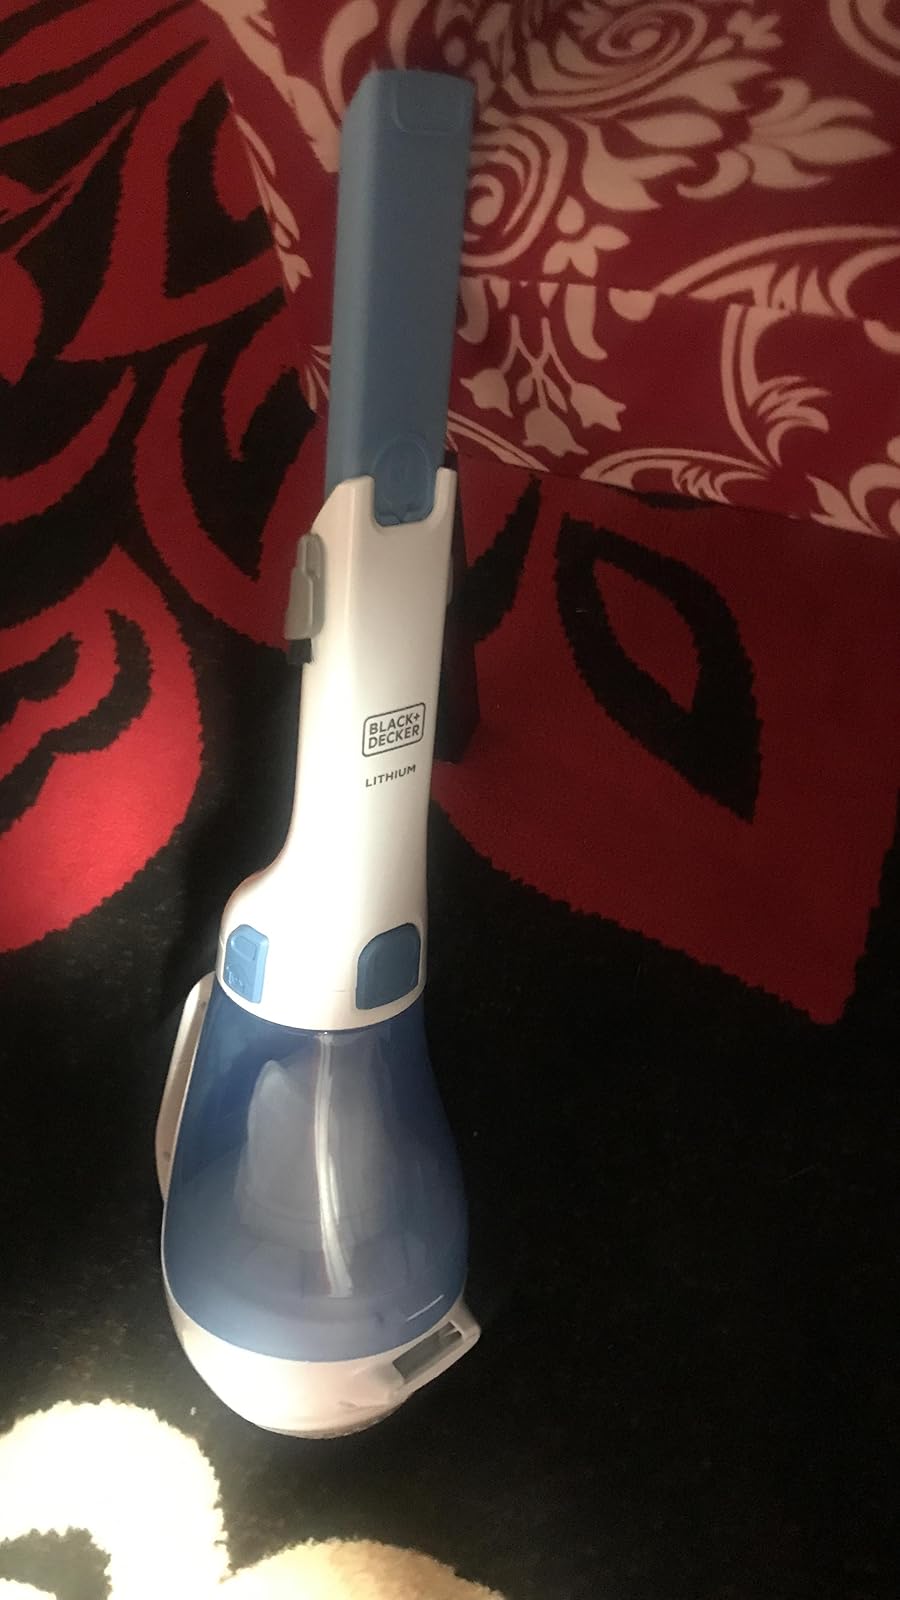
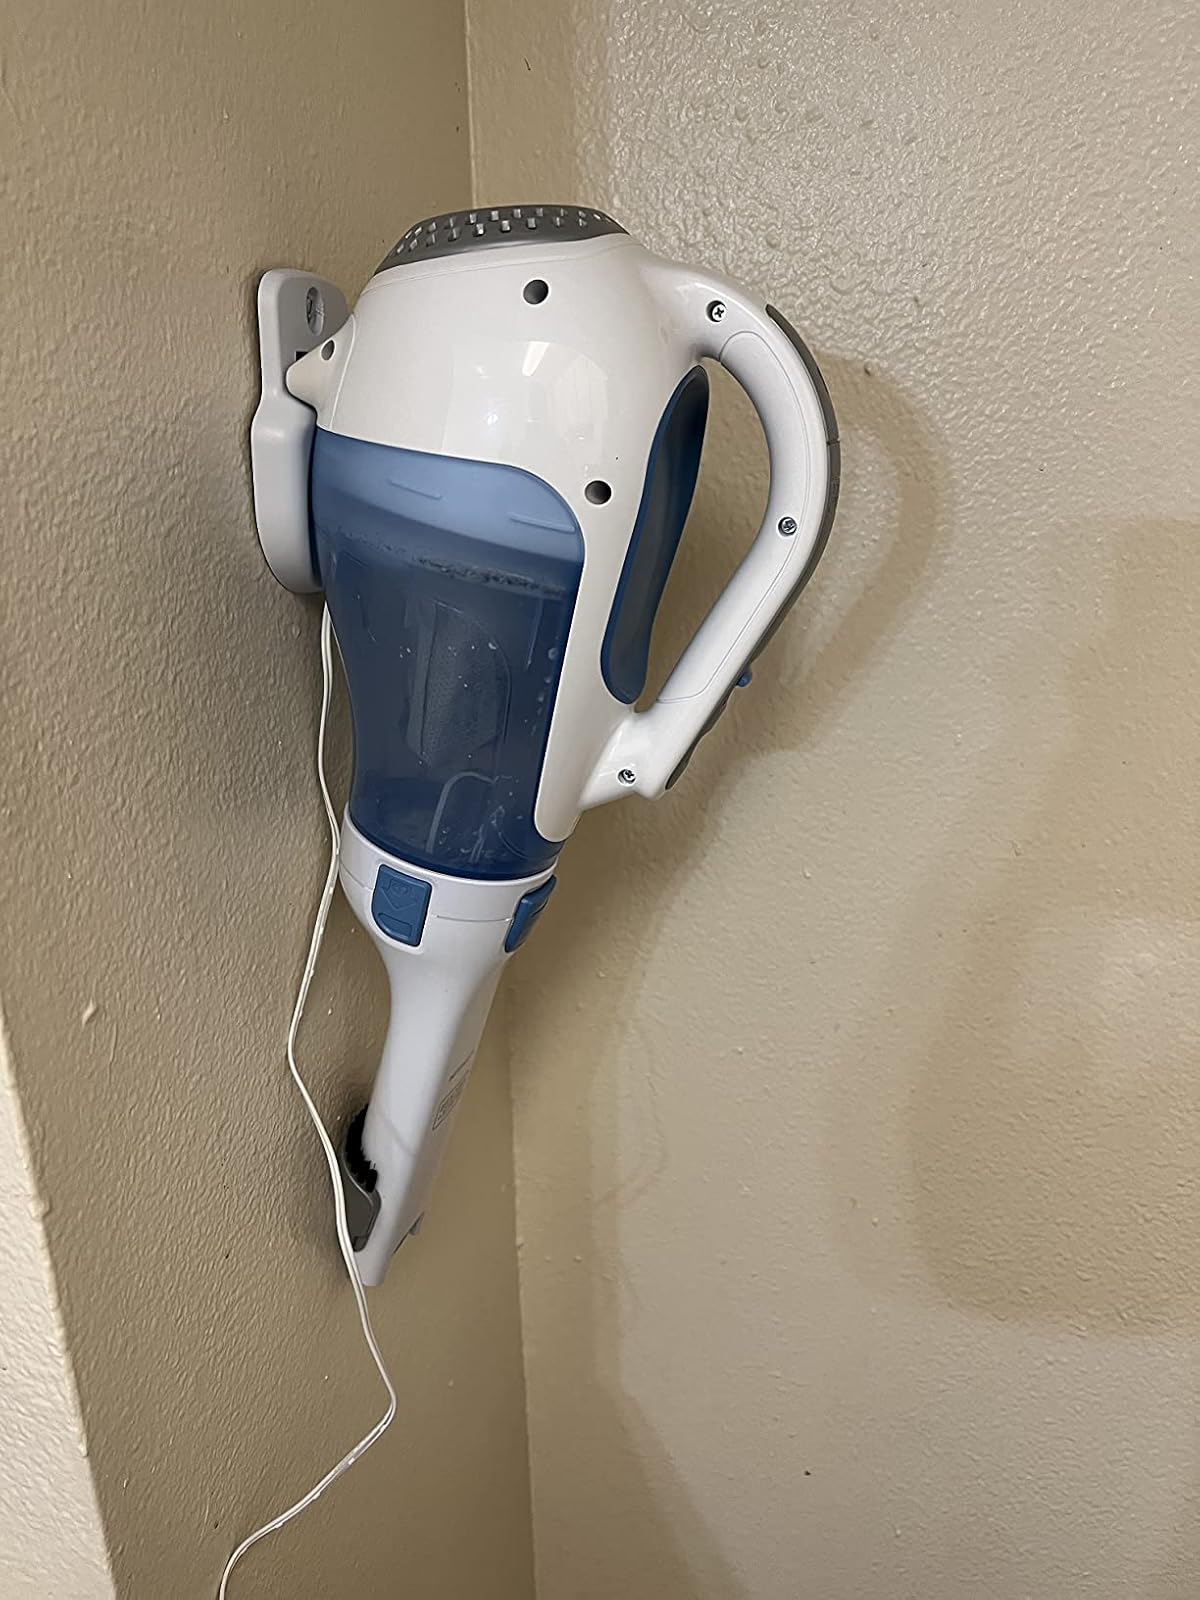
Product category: items_vacuum
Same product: yes